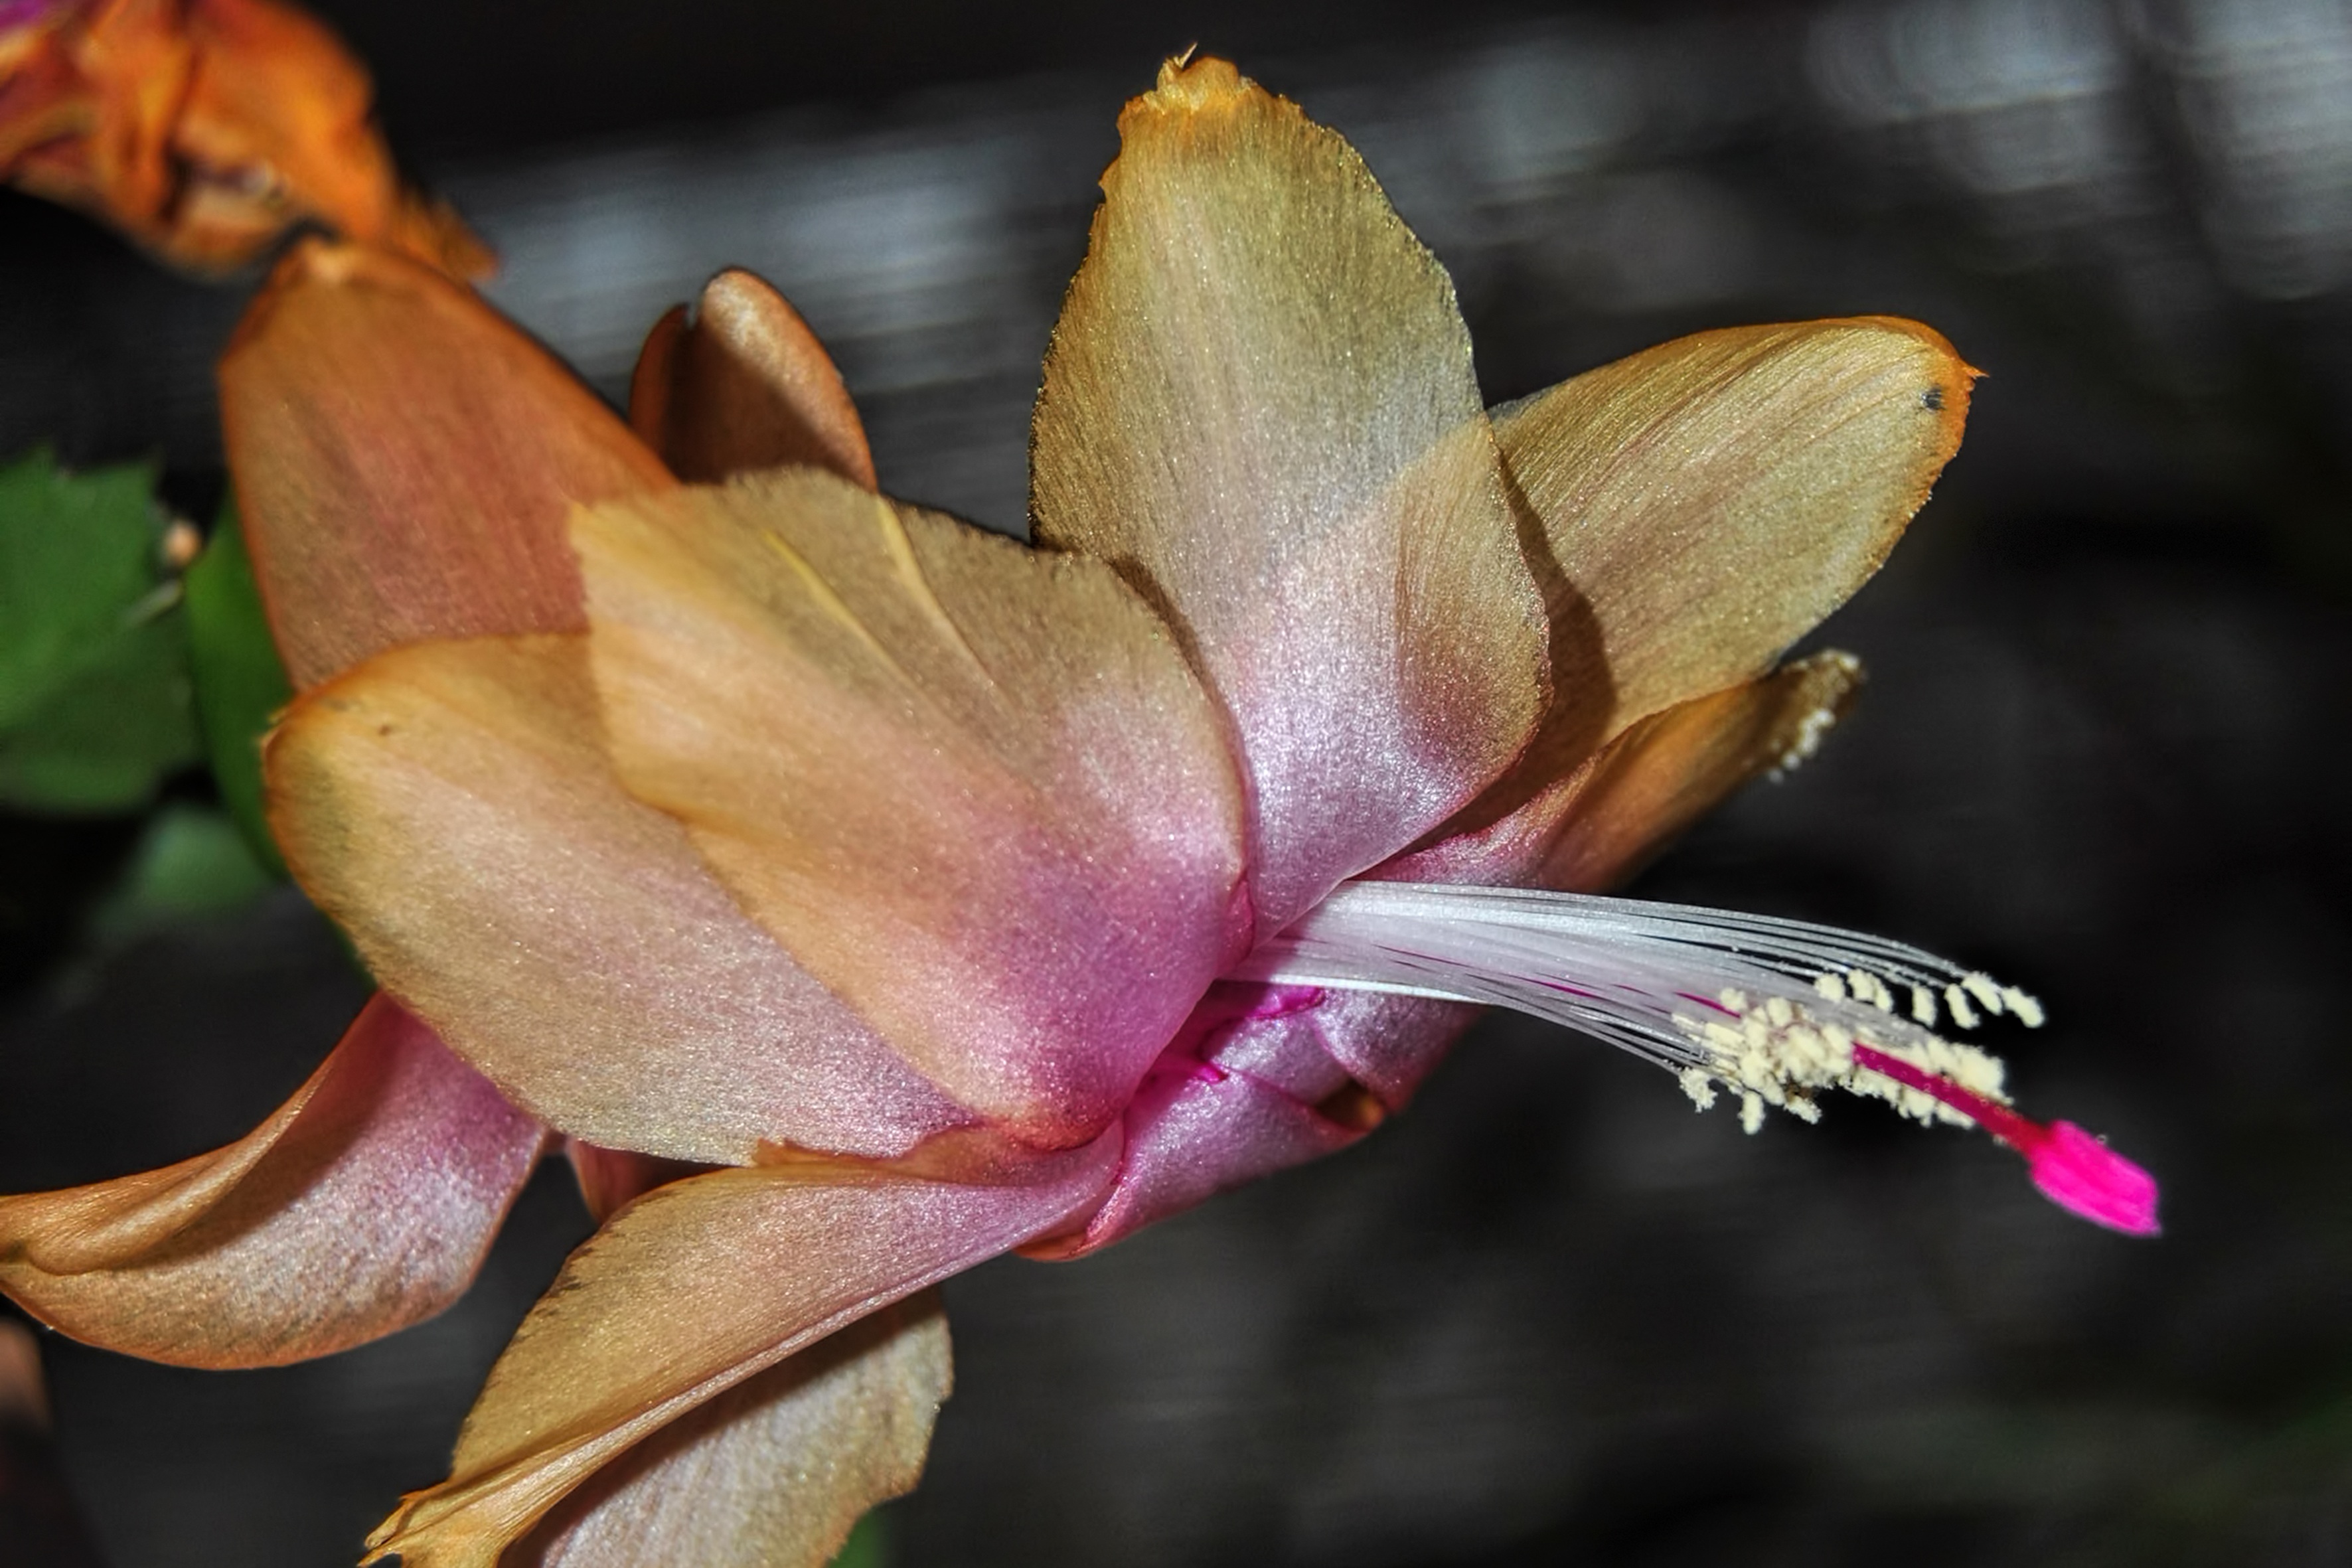
nature, blossom, cactus, plant, photography, leaf, flower, petal, autumn, botany, yellow, close, flora, wildflower, close up, macro photography, flowering plant, flourished, weihnachtskaktus, plant stem, land plant